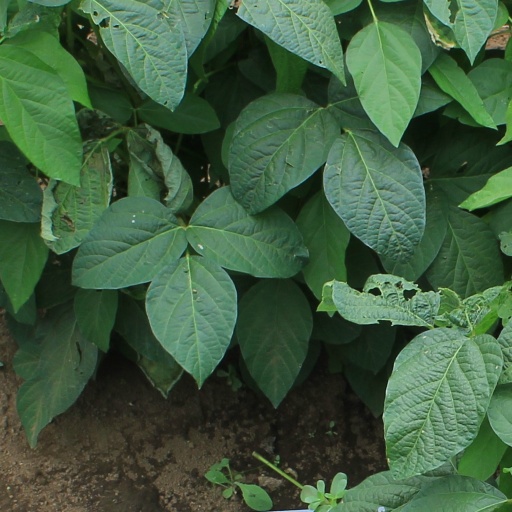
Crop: soybean